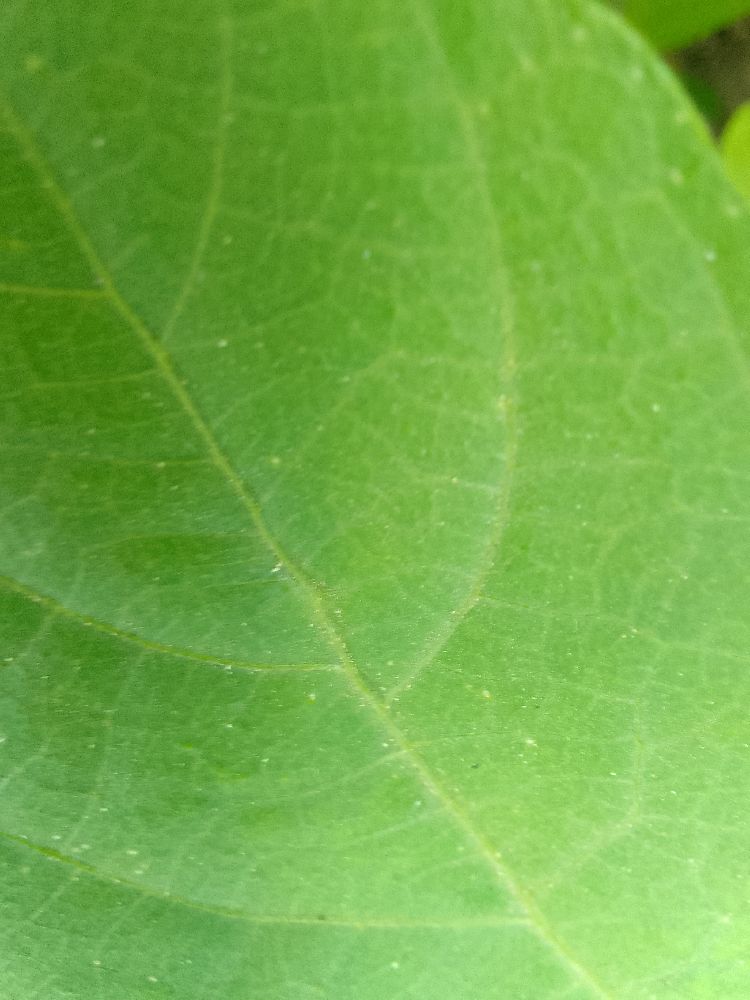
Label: healthy